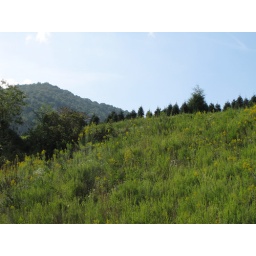
Green Valley Park mountain meadows in front of a Christmas tree farm